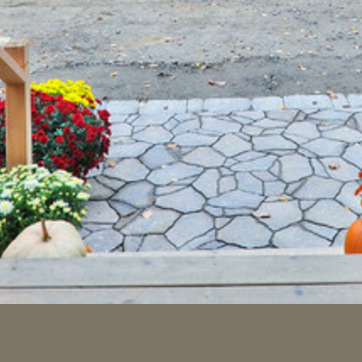
Material: stone